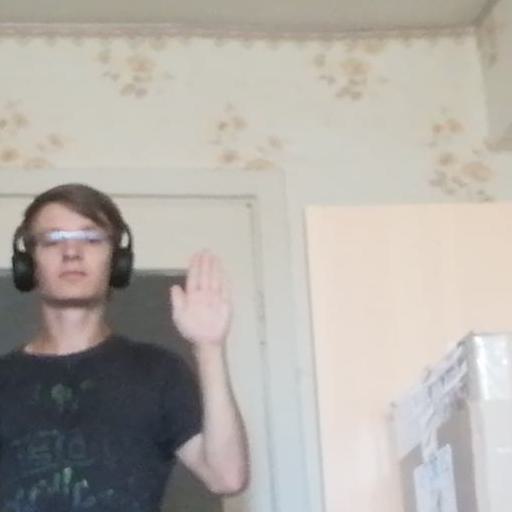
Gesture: stop